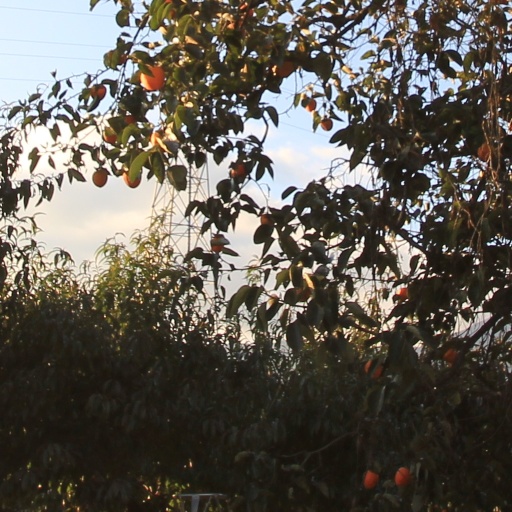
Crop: grape